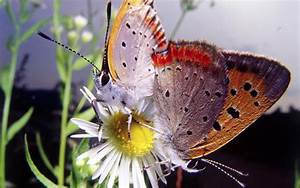
Label: butterfly